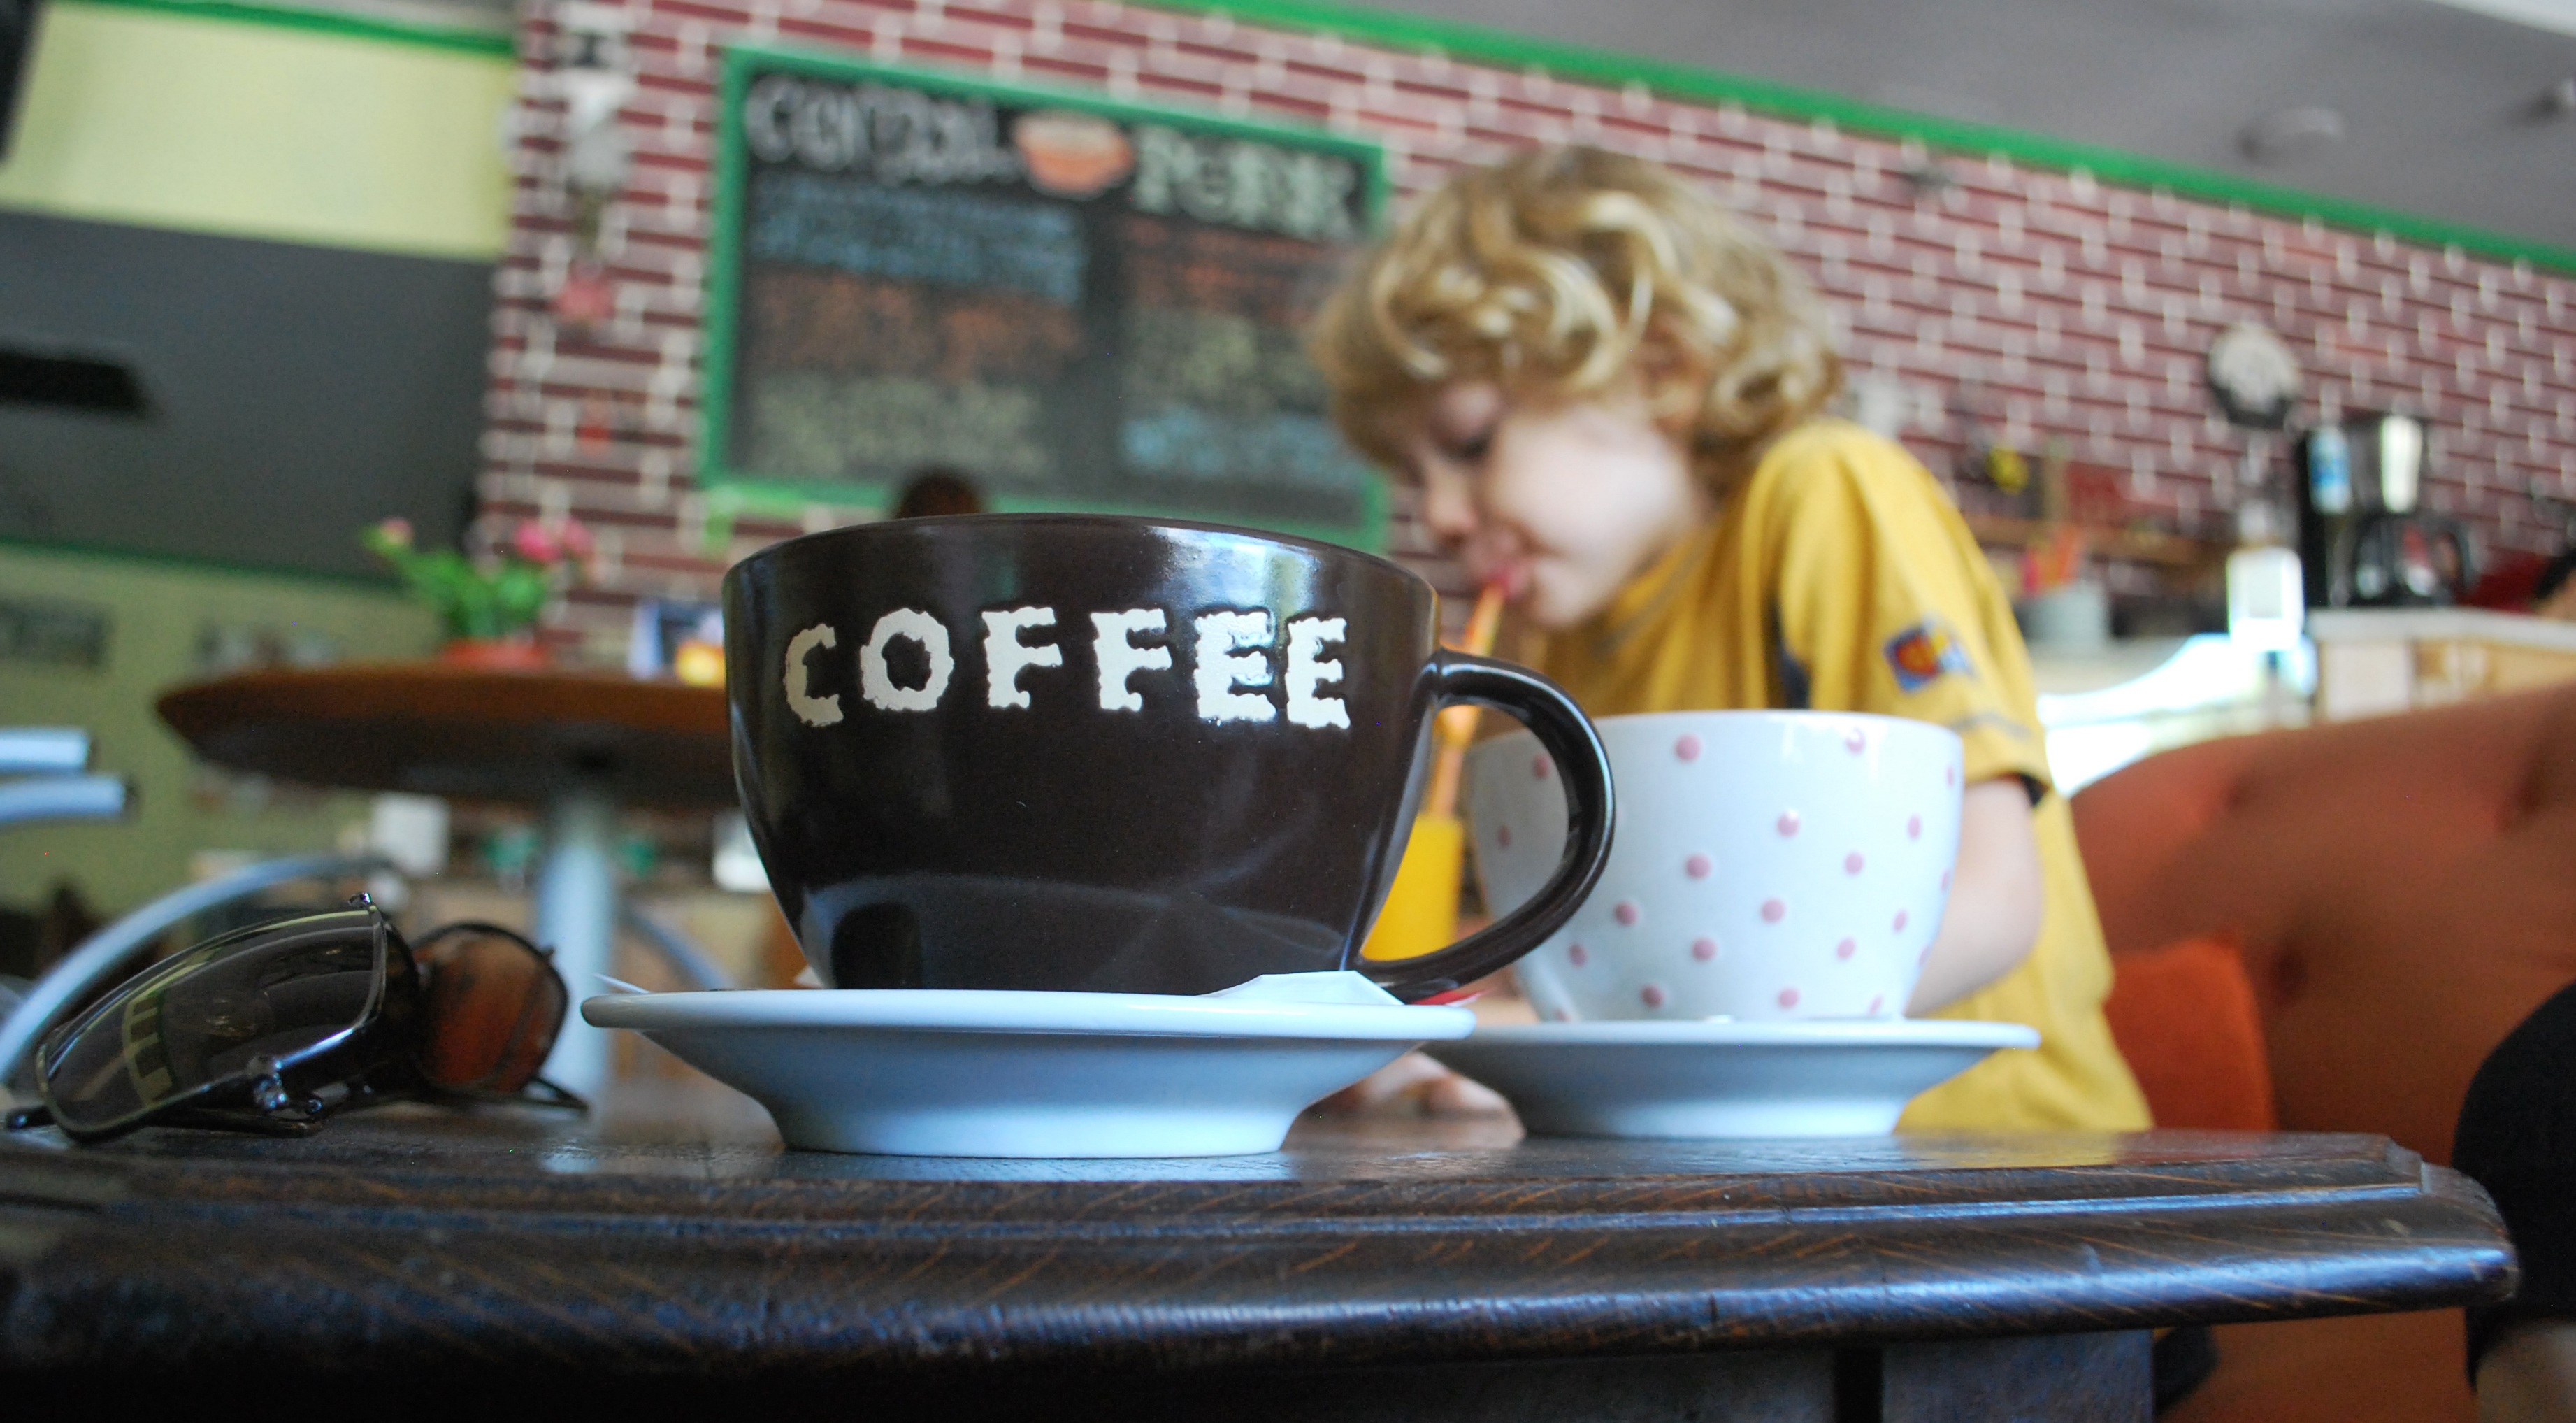
cafe, coffee, girl, restaurant, cup, beverage, drink, espresso, mug, coffee cup, fast food, eating, coffeehouse, inn